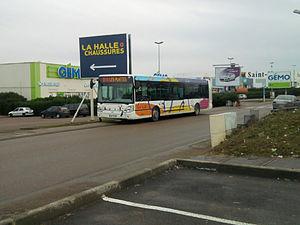
Citelis 12 du réseau Vivacité faisant sa régulation entre la ligne 5 et 1.
Léo, est le nom du réseau de transports en commun de l'agglomération d'Auxerre.